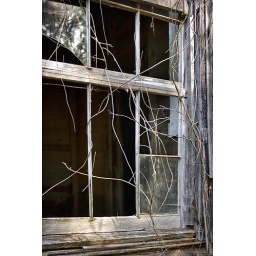
The broken glass left in this old window looks sharp and dangerous.